Banana roll

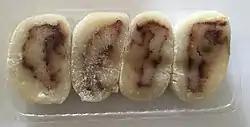
Red bean paste flavored banana cake

Banana roll or banana cake is a common Chinese pastry found in Hong Kong, and may occasionally be found in some overseas Chinatowns. The pastry is soft and made with glutinous rice. Ingredients may vary depending on location. Each roll or cake is a banana oil flavored circular tube or flat object, slightly bigger than an adult sized index finger, thus resembling banana. Sometimes it may have a cinnamon swirl filling. At other times it may have a filling that consists of a very ripe banana diced finely. Occasionally the more traditional red bean paste may be used.